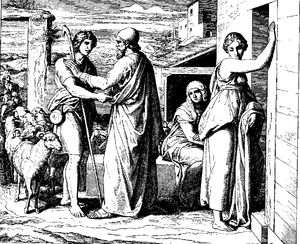
Gravure en bois pour «Die Bibel in Bildern», 1860. Português: Jacó combina com Labão de trabalhar por sua filha Raquel. Gn 29:15-30."